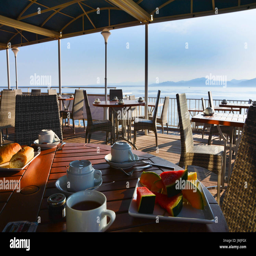
having breakfast with a beautiful view